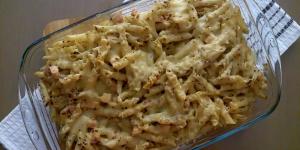
macarrones con pollo y queso gorgonzola